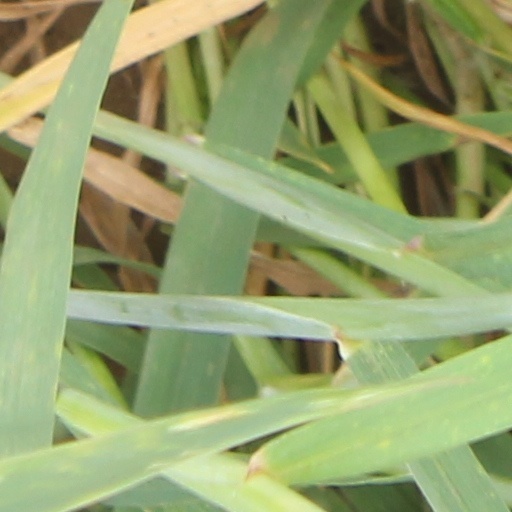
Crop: wheat